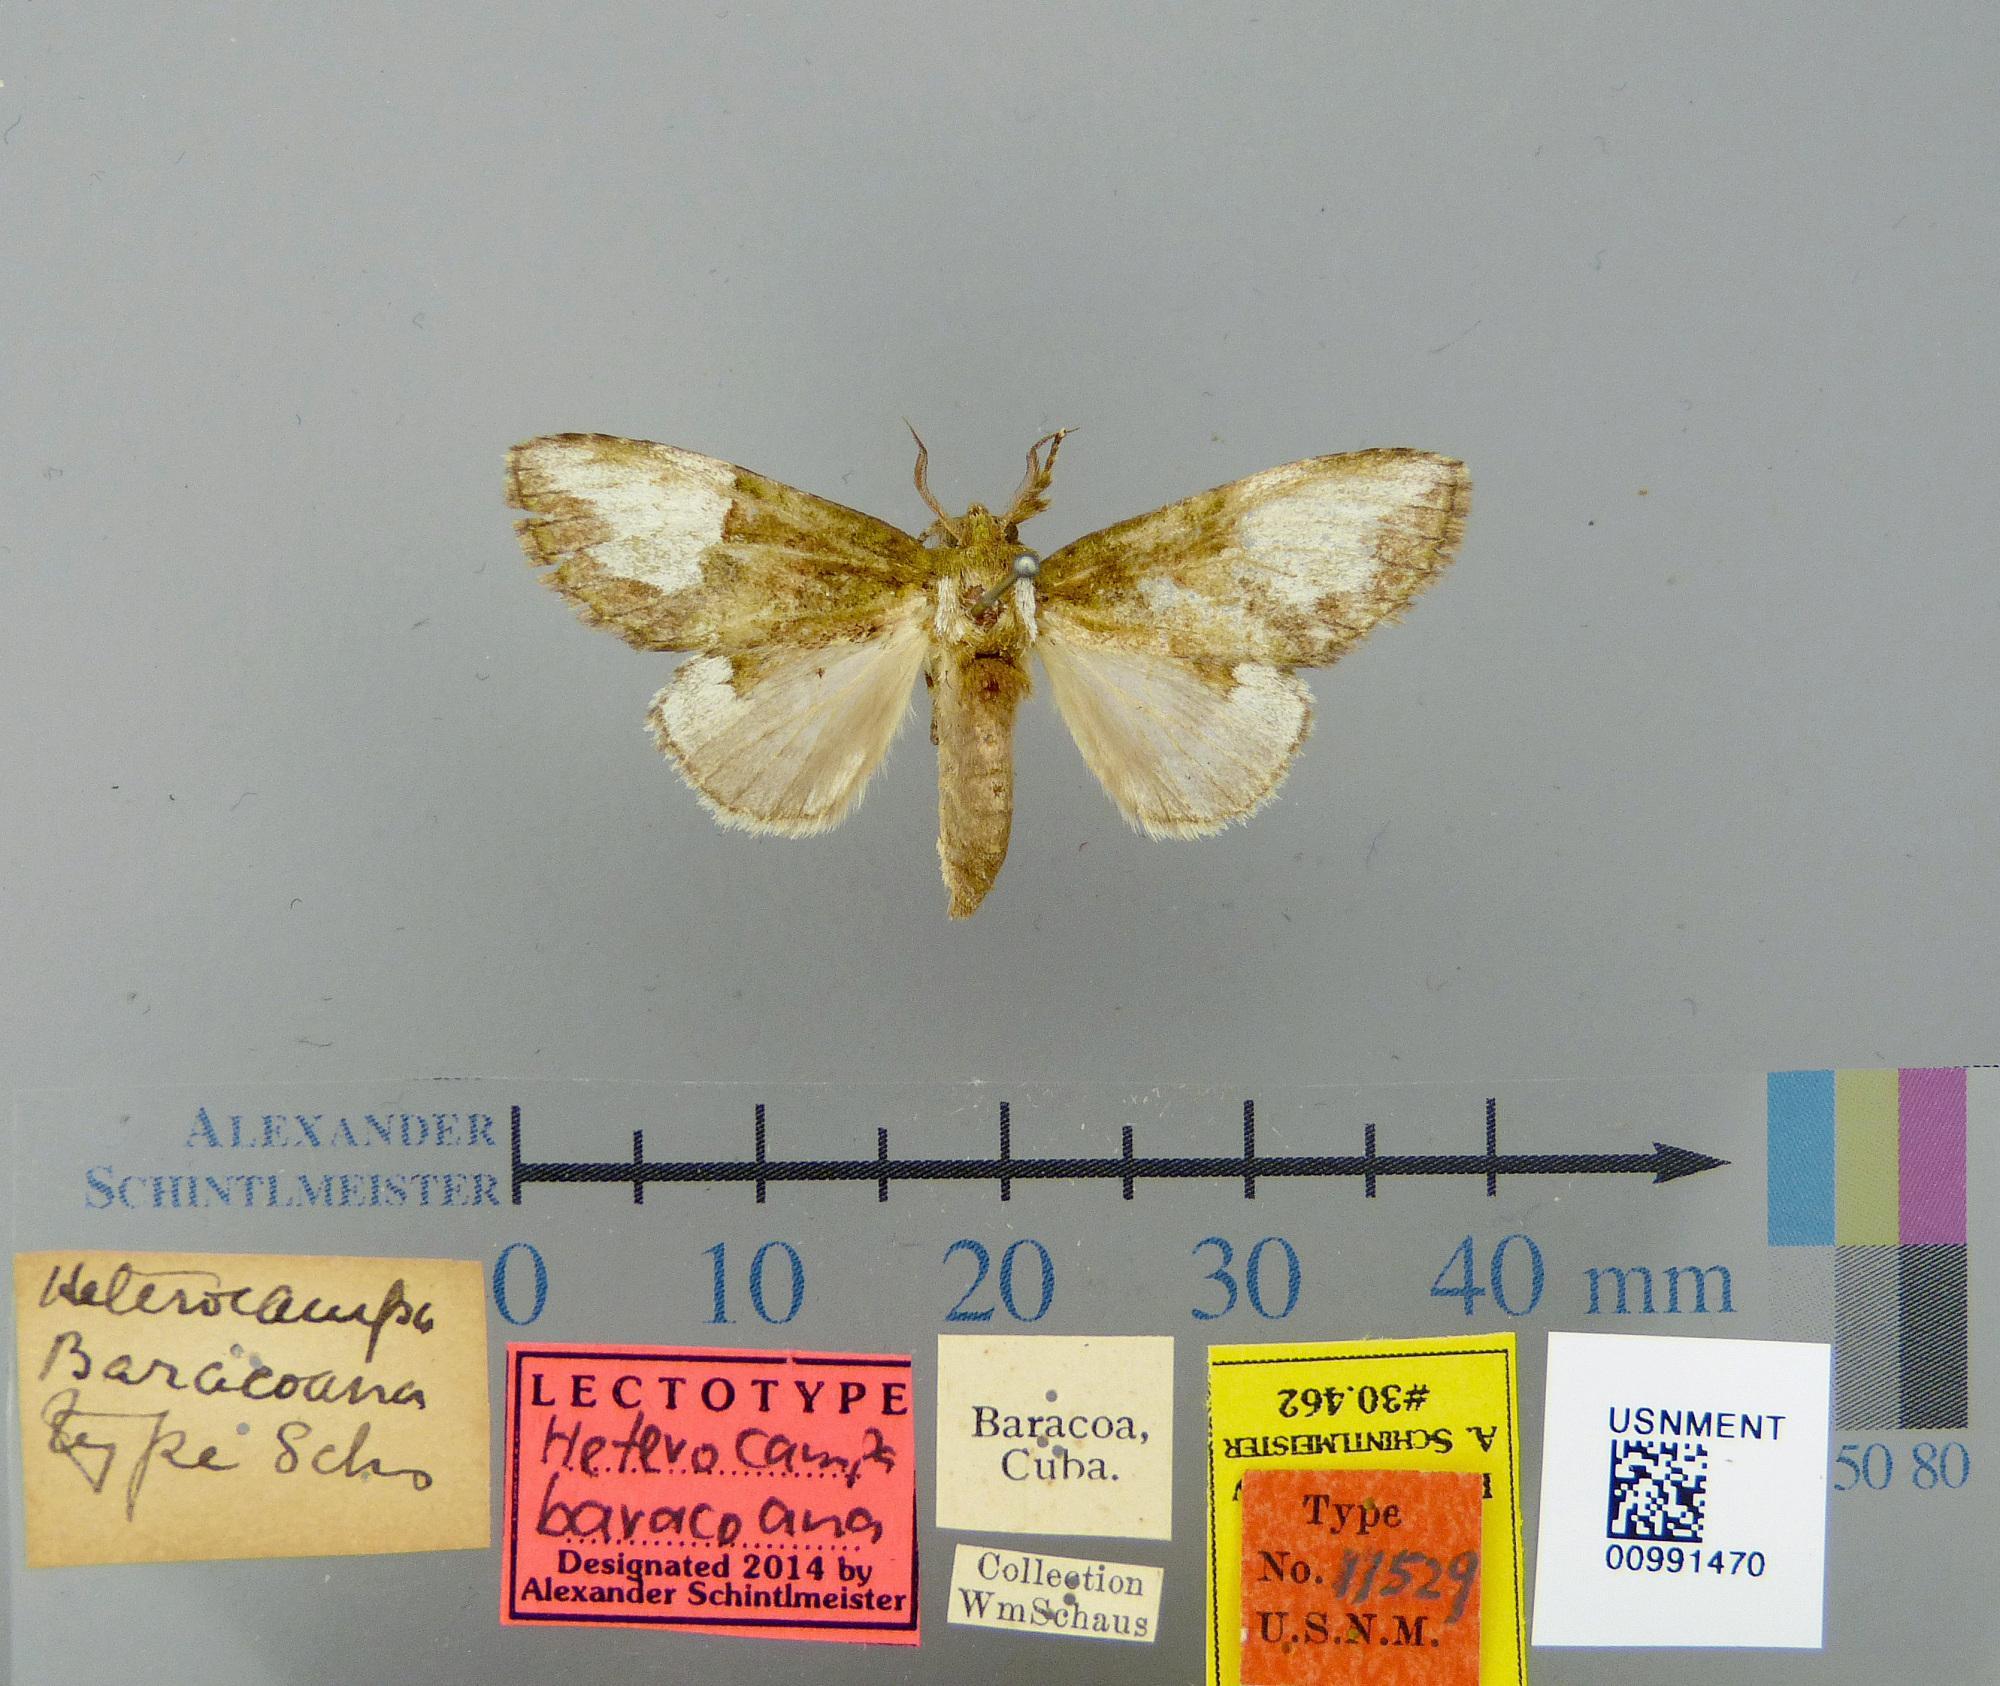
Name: Heterocampa baracoana
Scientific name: Heterocampa baracoana Schaus, 1904
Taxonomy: Animalia, Arthropoda, Insecta, Lepidoptera, Notodontidae
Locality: Baracoa, Guantanamo, Cuba